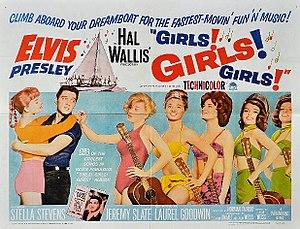
Return to Sender est une chanson enregistrée par le chanteur américain Elvis Presley en 1962. La chanson fut écrite par Winfield Scott et Otis Blackwell.
Un sex-symbol est une vedette symbolisant un certain idéal sexuel qu'il soit féminin ou masculin. Les sex-symbols sont perçus comme possèdant des qualités qui les rendent sexuellement attirants bien que celles-ci soient subjectives.
Des filles... encore des filles est un film musical américain de Norman Taurog, sorti en 1962.